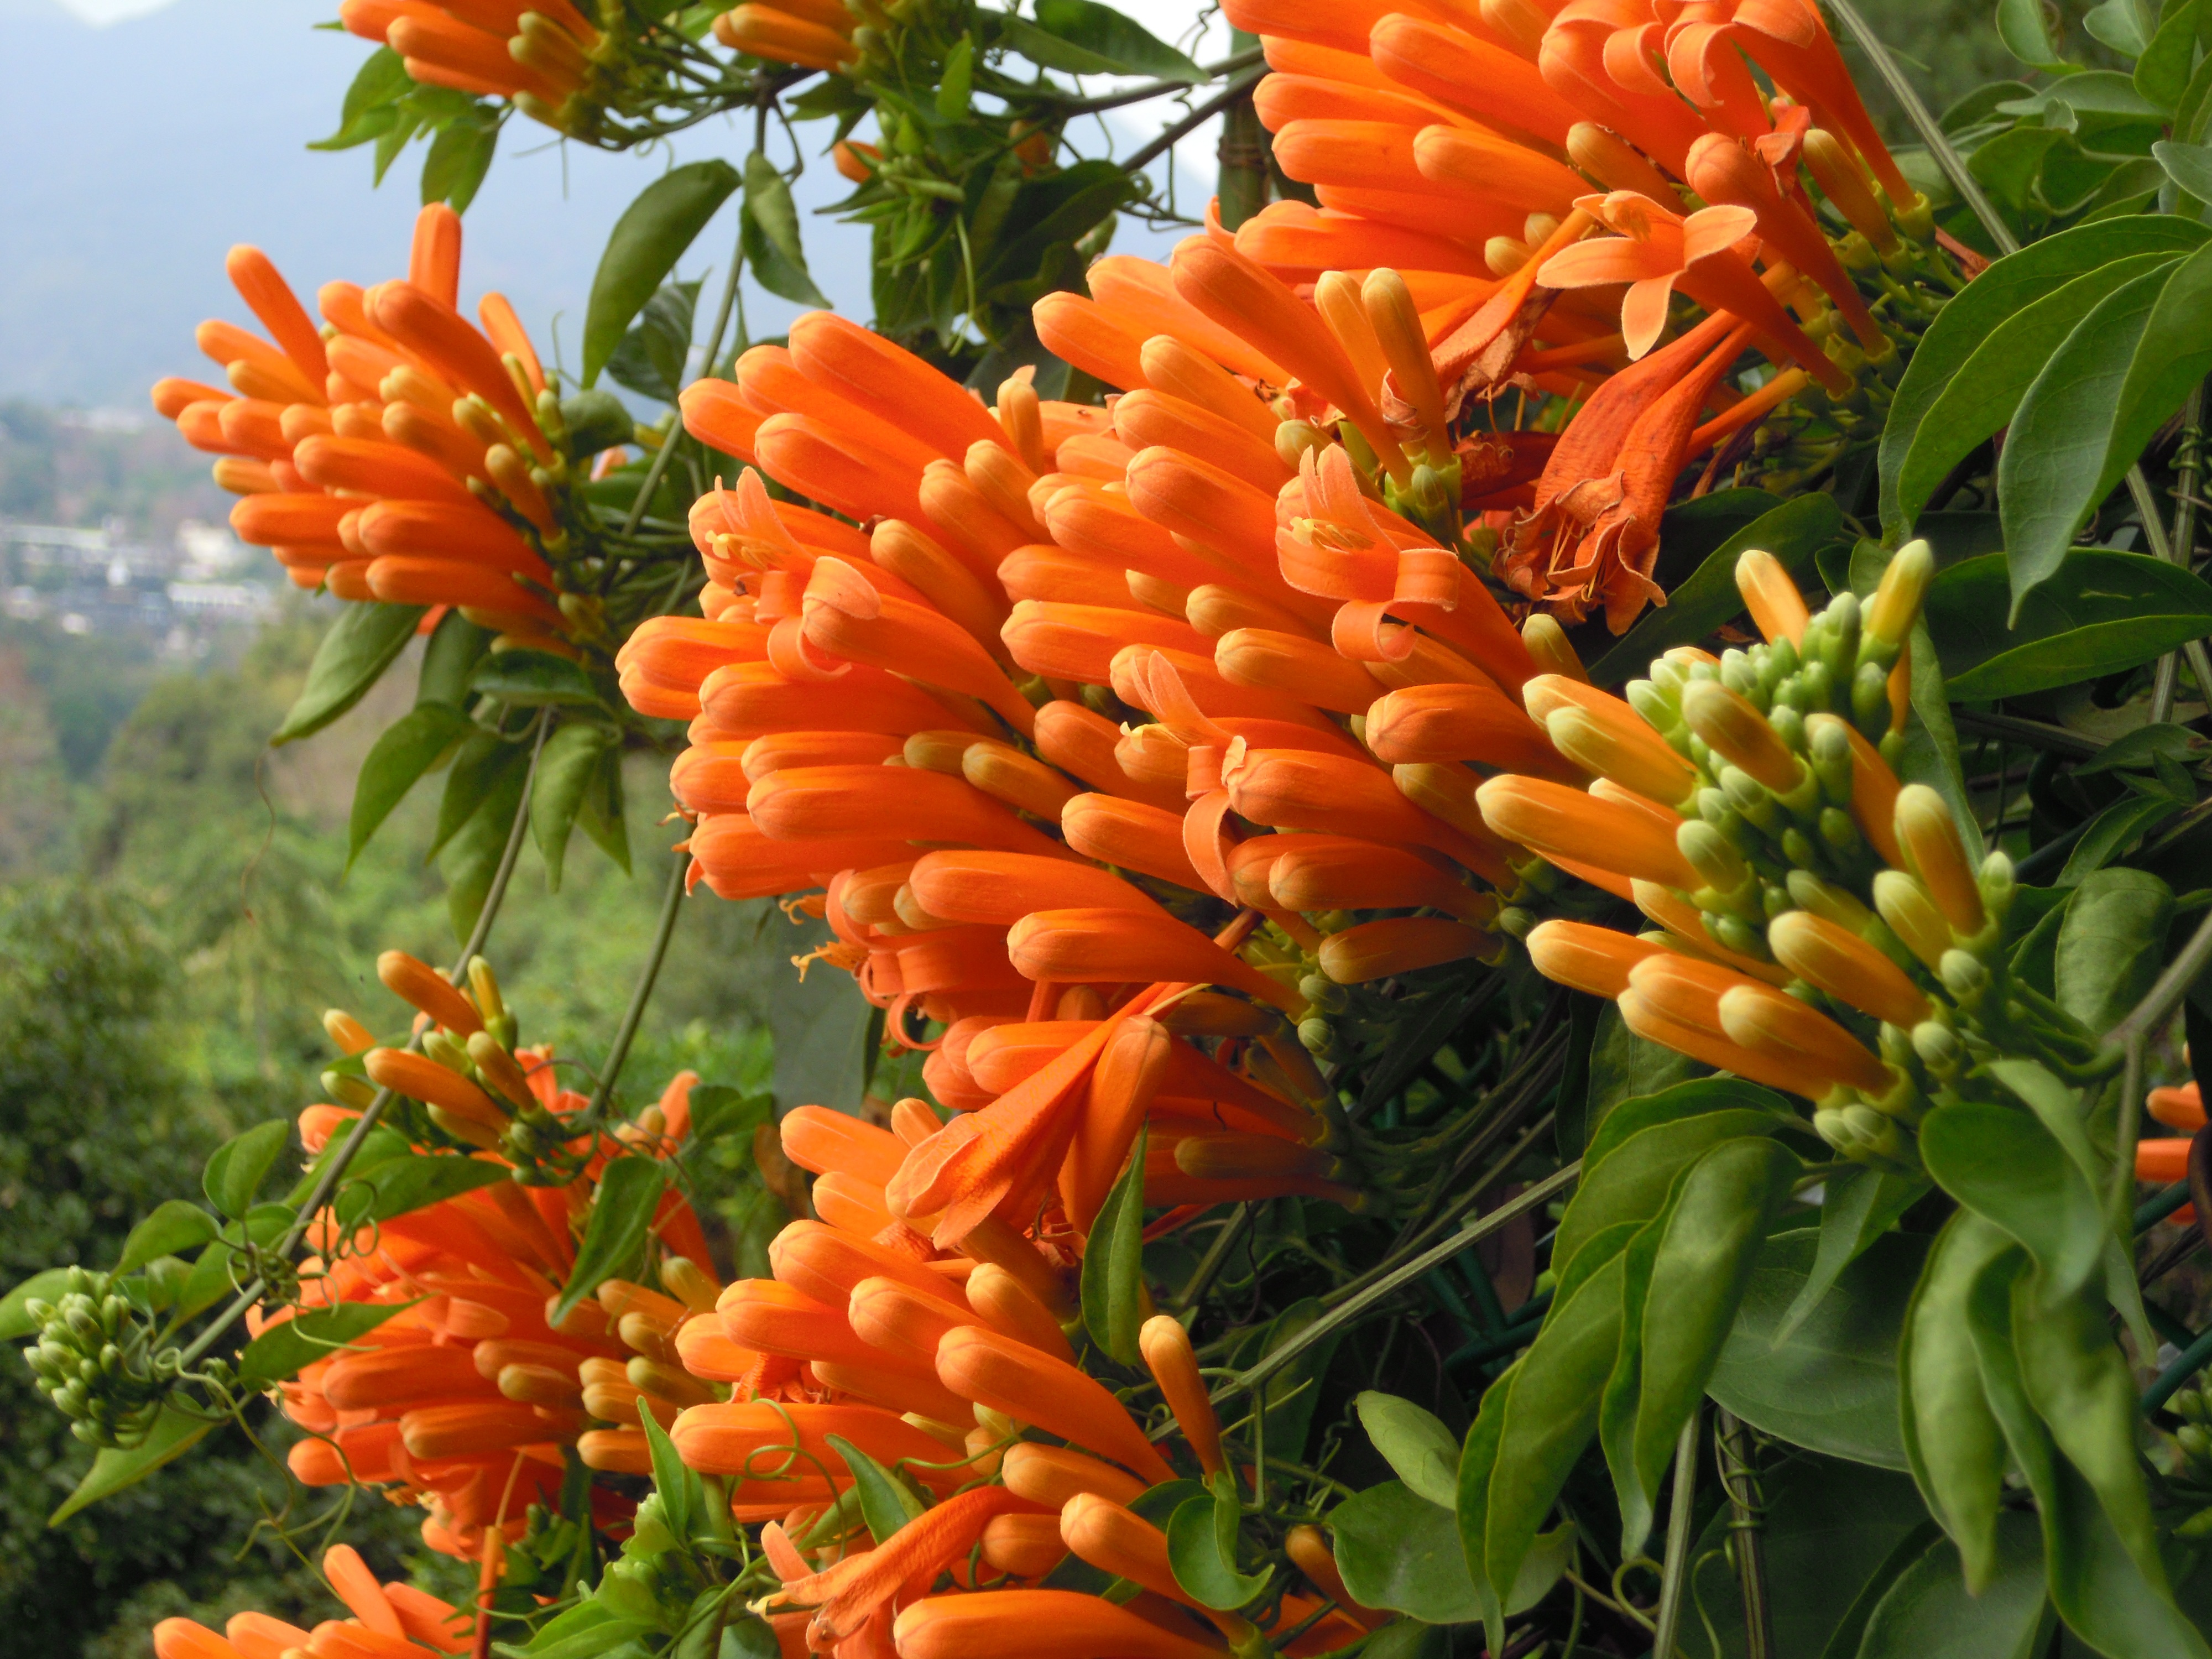
plant, flower, food, produce, vegetable, botany, flora, shrub, flowering plant, sea of flowers, golden coral, land plant, firecracker flower, firecracker vine